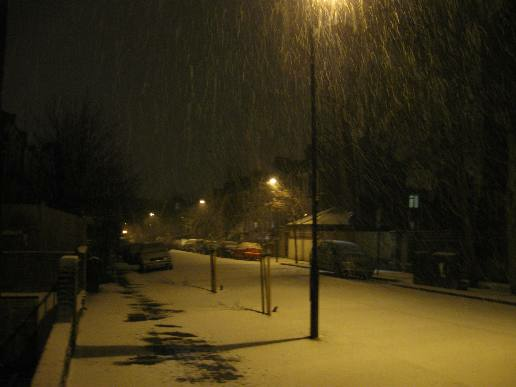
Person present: No